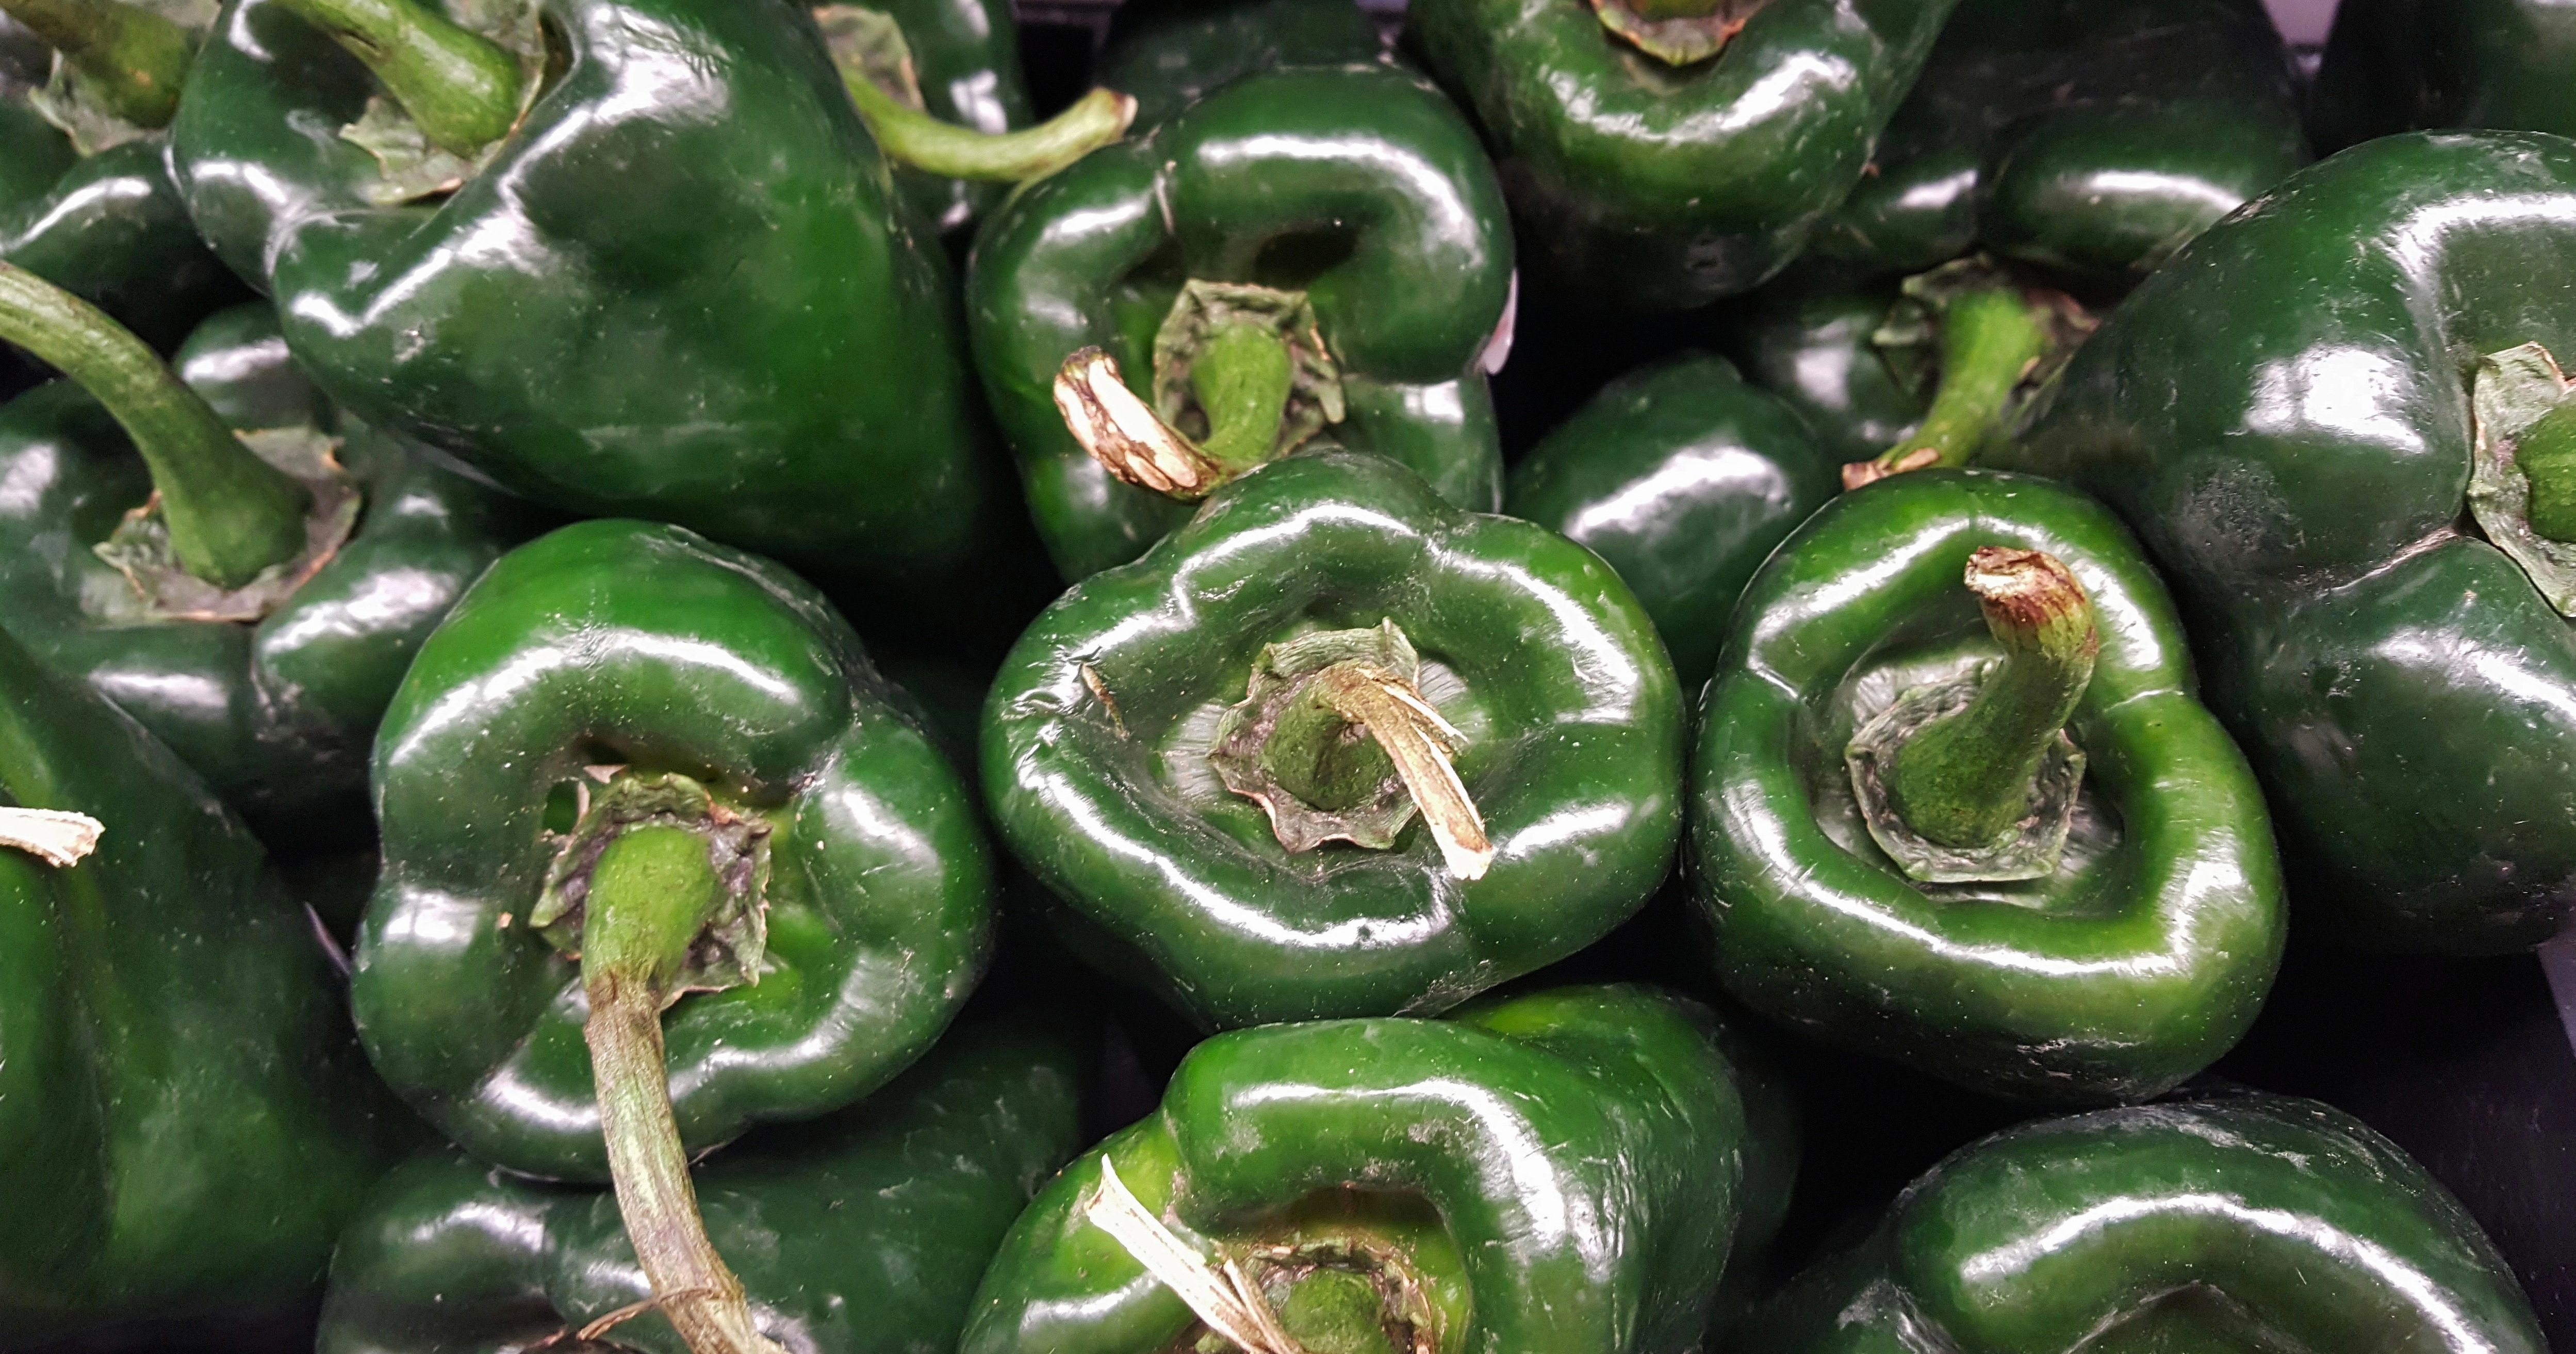
plant, fruit, flower, food, green, chili, cooking, ingredient, produce, vegetable, fresh, market, heat, grocery, peppers, spicy, bell pepper, salsa, flowering plant, foodstuff, jalapeno, chili pepper, mild, poblano, poblano peppers, mild peppers, chiles, chile relleno, puebla, mexican cooking, mexican cuisine, pico de gallo, scoville, capsicum annuum, land plant, serrano pepper, fiddlehead fern, peperoncini, bell peppers and chili peppers, pimiento